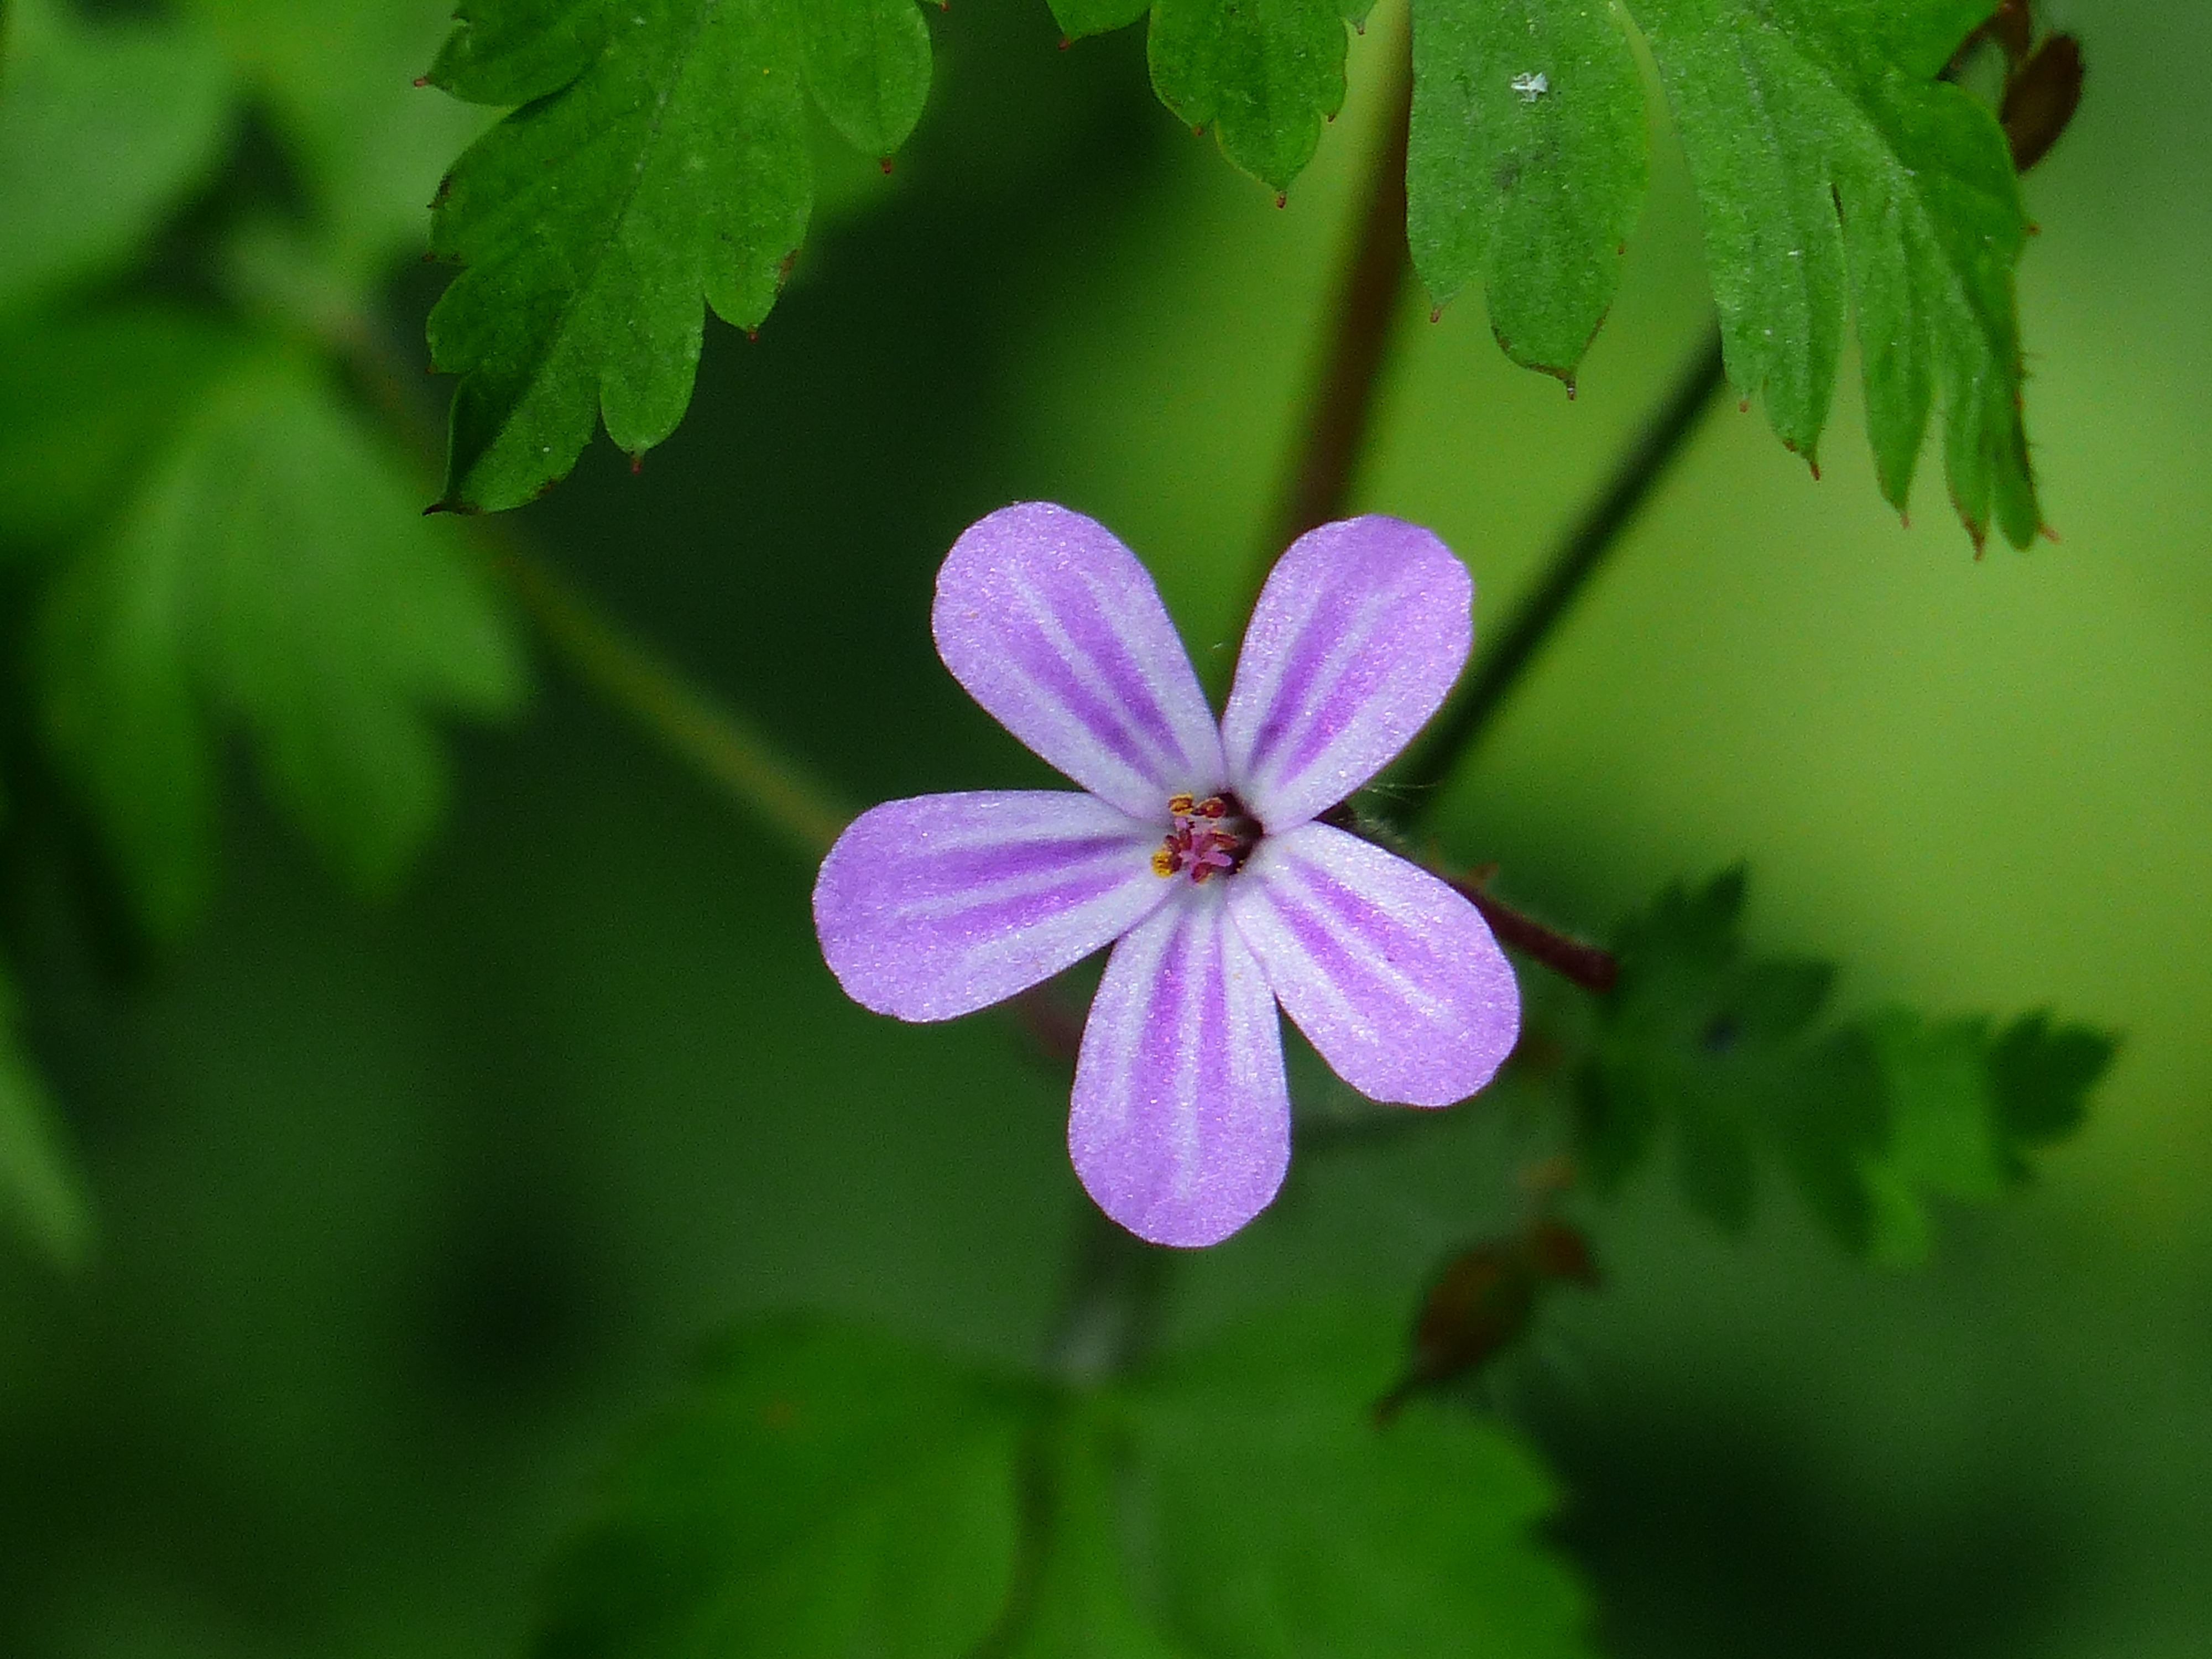
nature, blossom, plant, leaf, flower, petal, bloom, green, small, botany, blue, flora, wildflower, pointed flower, geranium, petals, violet, sepals, macro photography, flowering plant, light purple, geraniaceae, geranium greenhouse, geranium robertianum, annual plant, land plant, geraniales, ruprecht herb, stinking cranesbill